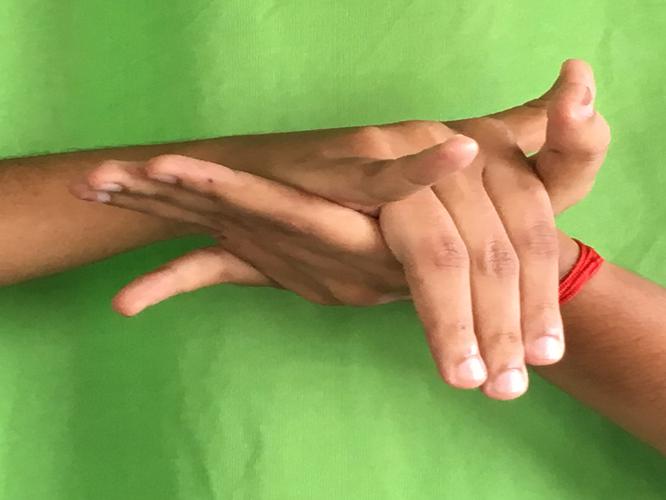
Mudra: Kurma
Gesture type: double_hand